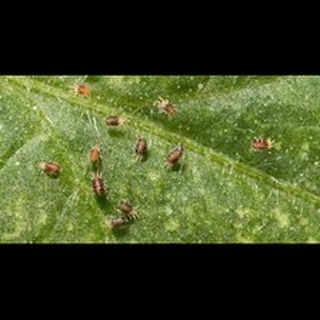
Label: wheat_mite